Sweet potato leaf curl virus

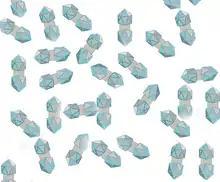
Illustrated image of Geminiviruses (the family SPLCV belongs to).

Sweet potato leaf curl virus is commonly abbreviated SPLCV. Select isolates are referred to as SPLCV followed by an abbreviation of where they were isolated. For example, the Brazilian isolate is referred to as SPLCV-Br.